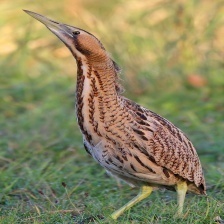
Species: AMERICAN BITTERN
Scientific name: BOTAURUS LENTIGINOSUS